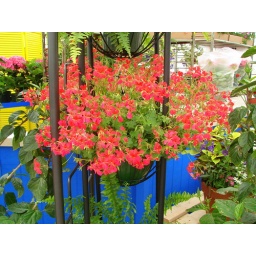
red flowers in hanging basket